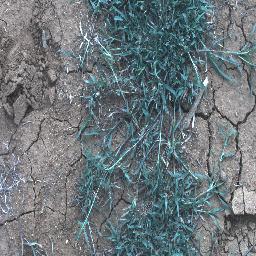
Label: negative